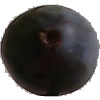
Label: Plum 3